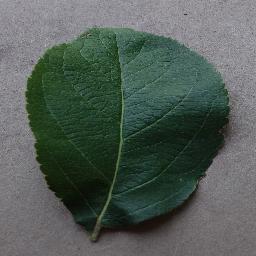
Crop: apple
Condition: healthy